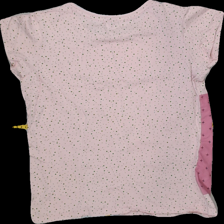
View: back
Type: T-shirt
Category: Ladies
Brand: Not Applicable
Colors: Pink
Material: 100%cotton
Pattern: Dots
Trend: No trend
Stains: No
Price range: <50
Recommended usage: Reuse